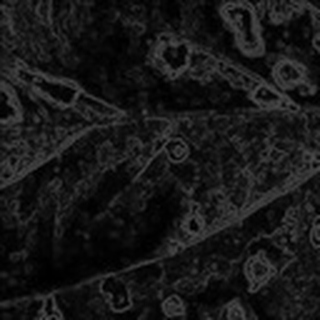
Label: cotton_target_spot